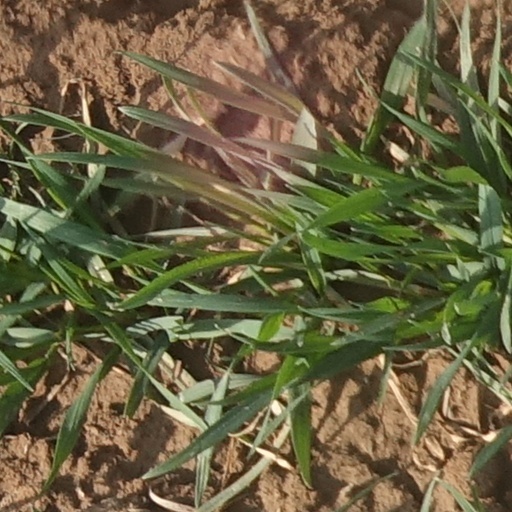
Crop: wheat